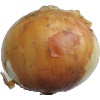
Label: white_onion